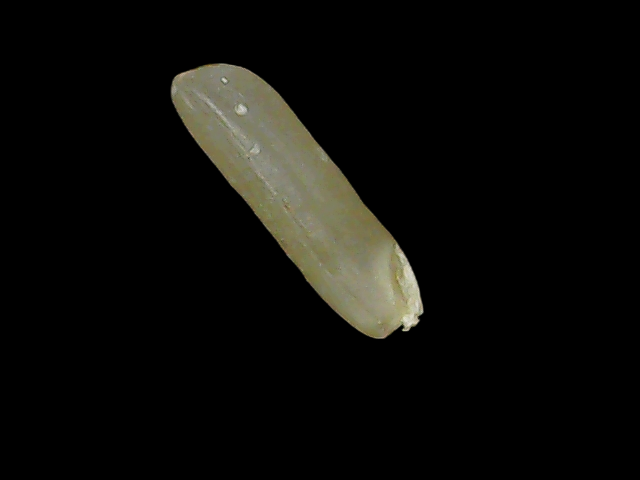
Rice variety: Binadhan19